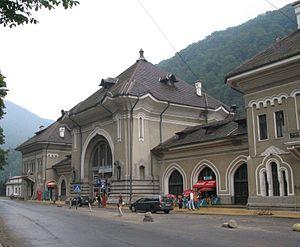
Sinaia est une ville de Roumanie.